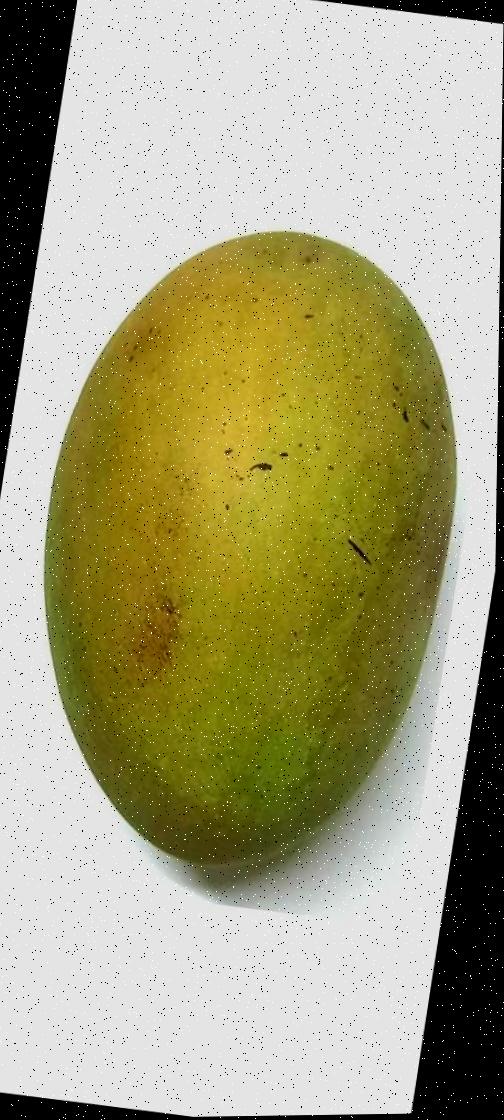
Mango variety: Shada